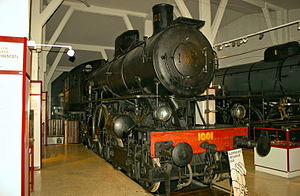
Sveriges Jernbanemuseum i Gävle
Damplokomotivet A 1001.
Sveriges Jernbanemuseum i Gävle i Gävle i Gästrikland er et af Sveriges nationale museer for jernbanehistorie. Det er museets opgave at anskaffe, bevare og give viden om svensk jernbanehistorie på grundlag af den nationale samling. Museet er på den svenske finanslov og ejes af Trafikverket.